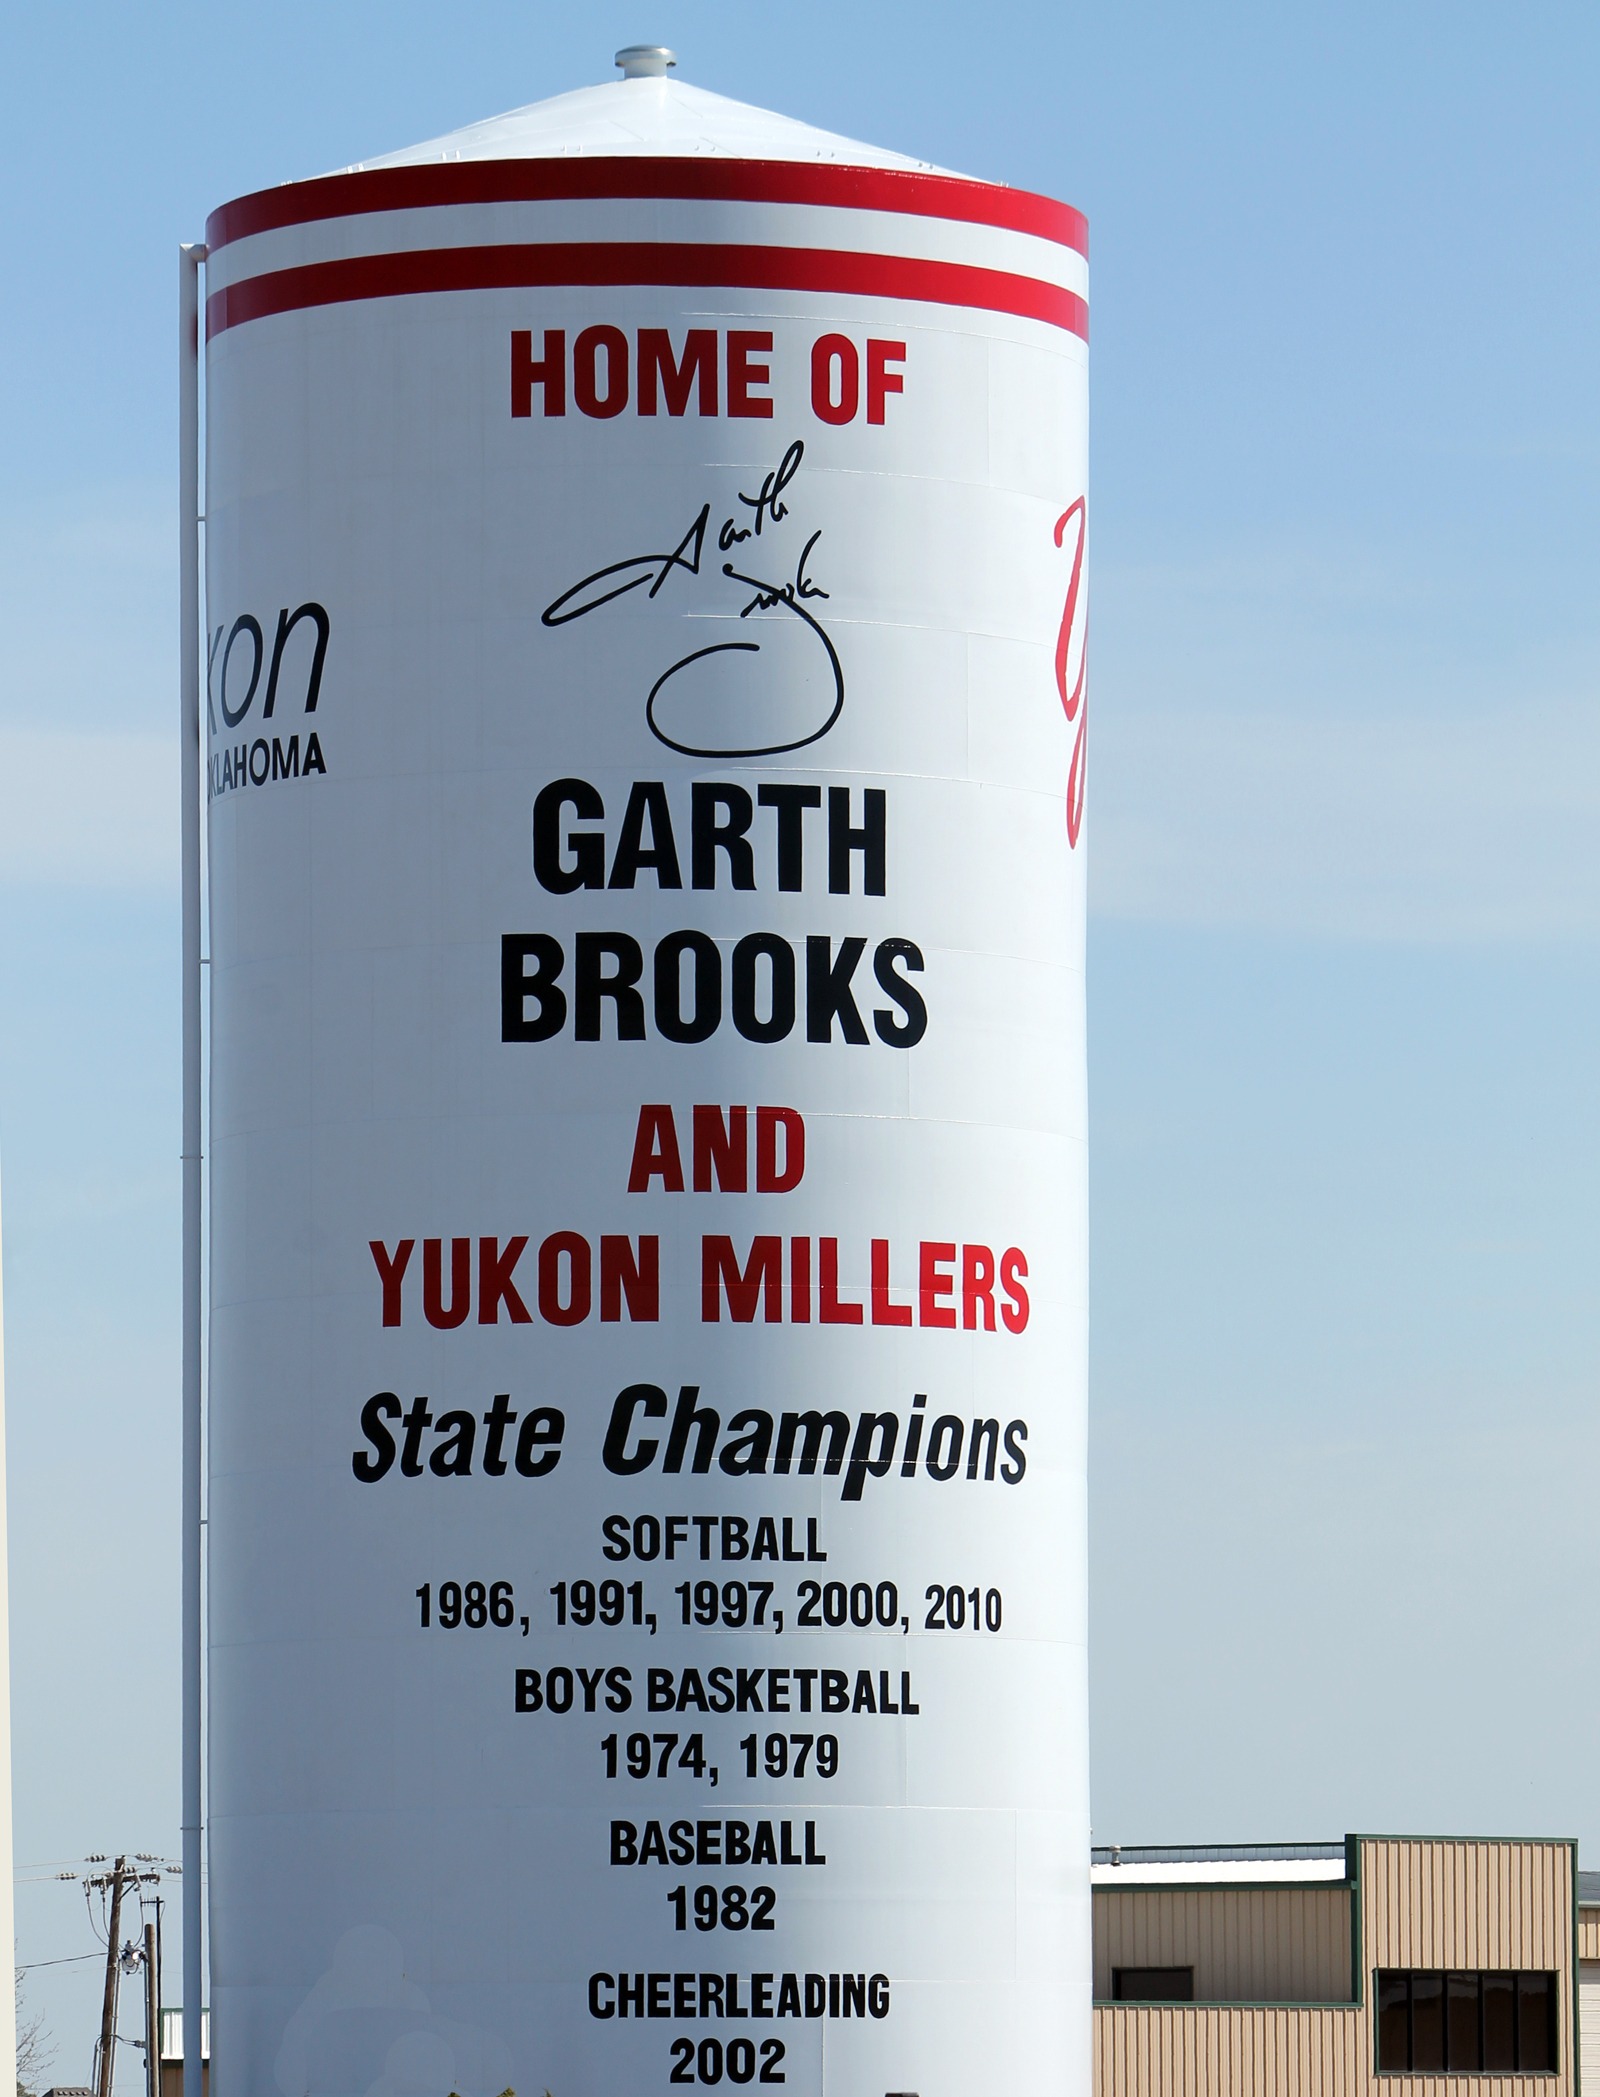
water, advertising, tower, landmark, material, storage, yukon, brand, product, oklahoma, supply, garth brooks